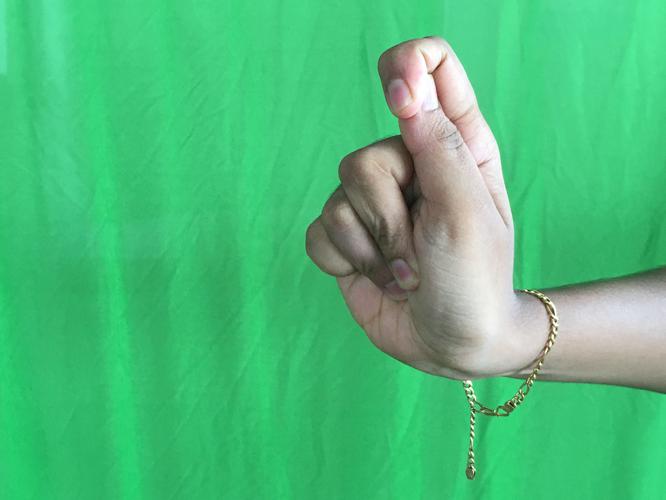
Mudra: Kapith
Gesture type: single_hand